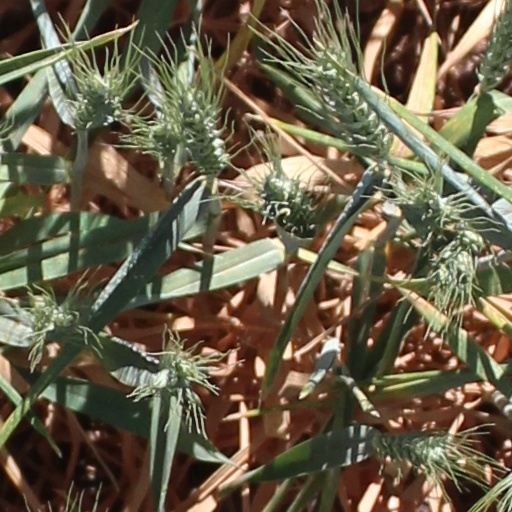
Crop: wheat